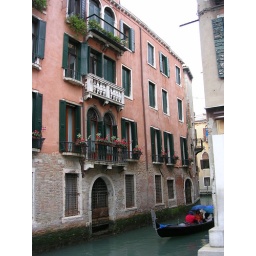
A lovely pink building in Venice.